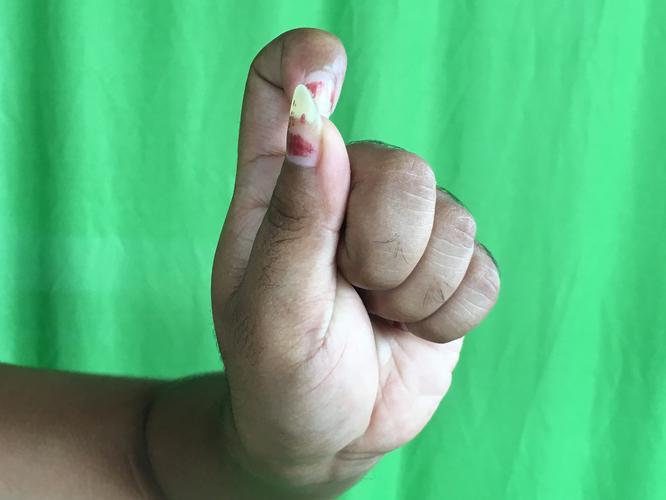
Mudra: Kapith
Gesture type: single_hand